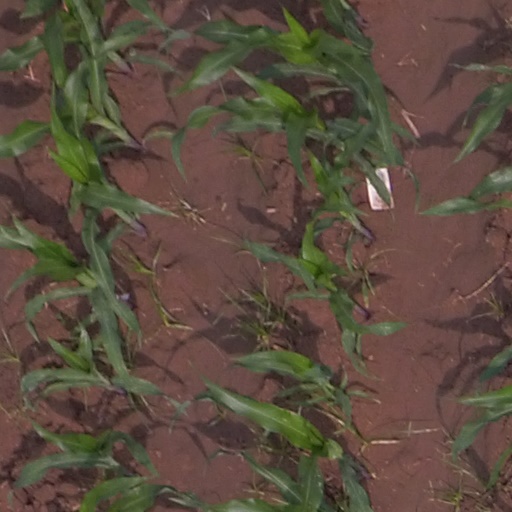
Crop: maize; corn